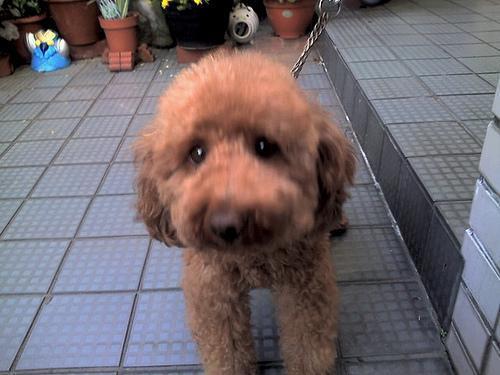
miniature_poodle